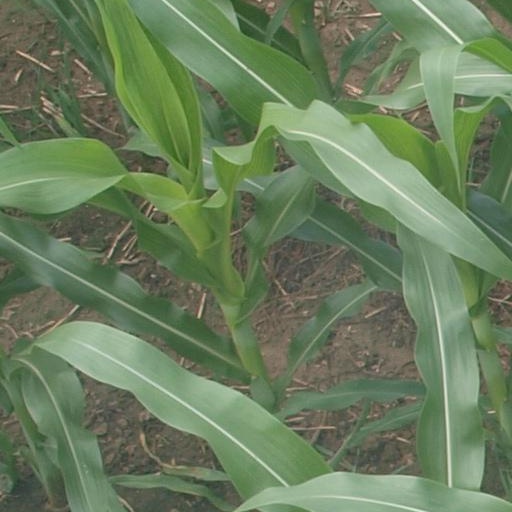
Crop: maize; corn